Carroll John Daly

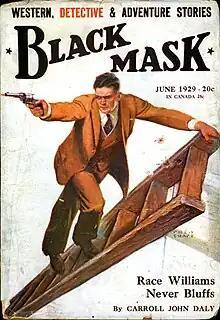
Cover of June 1929 issue of "Black Mask" featuring Race Williams

Daly is generally considered vital to the history of the hardboiled crime genre, less for the quality of his writing than the fact that he was the first writer to combine all the elements of the style and form that we now recognize as the dark, violent hardboiled story. Enormously popular in his time, Carroll's no-nonsense tough-guy detective stories have gone on to influence not only contemporaries such as Dashiell Hammett, but Mickey Spillane and dozens of other writers. Daly's popularity was high enough that his name appearing on the cover of a magazine was enough to boost sales by 15 percent. A "Black Mask" readers' poll once showed Daly as the most popular writer in the magazine, ahead of Hammett and Erle Stanley Gardner. Today, his writing is often considered "something between quaint and camp", in the words of genre historian William L. DeAndrea. Lee Server has noted, however, that comparing Daly with his better-remembered successors may be unfair, and that Daly's most crucial influence on the genre was his rejection of what was mainstream detective fiction during Daly's own time—instead of the mannered, aristocratic sleuths of drawing-room mysteries, Daly was influenced by the avenging vigilantes of Westerns and stories of the American frontier, such as Wyatt Earp and James Fenimore Cooper's Natty Bumppo, who were more likely to solve a case with their fists than a magnifying glass.